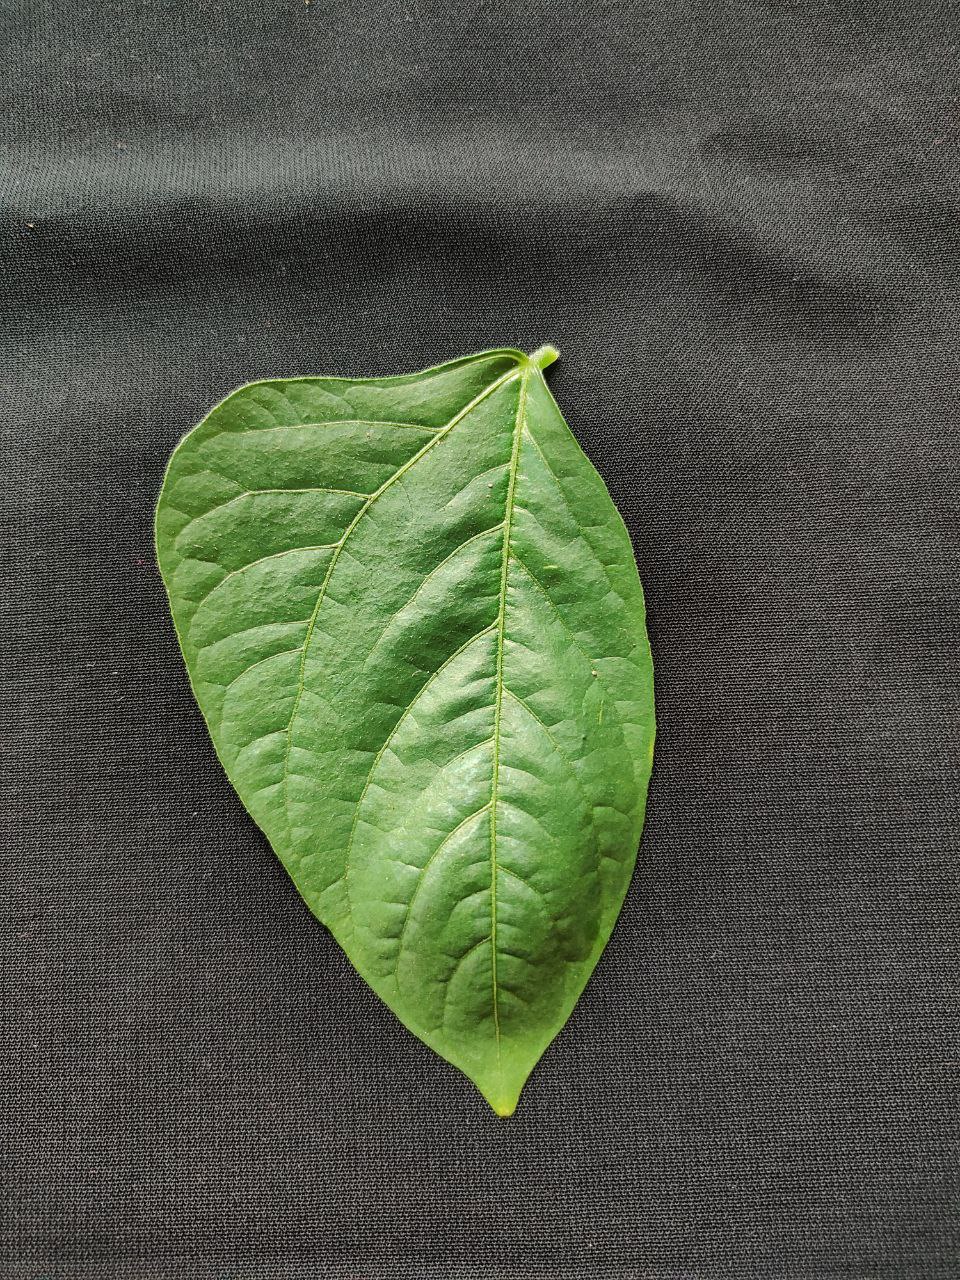
Crop: cowpea
Leaf condition: Fresh Leaf